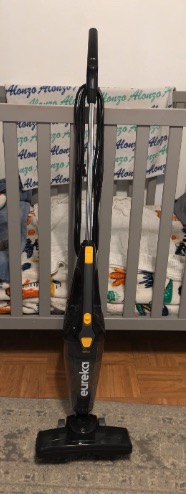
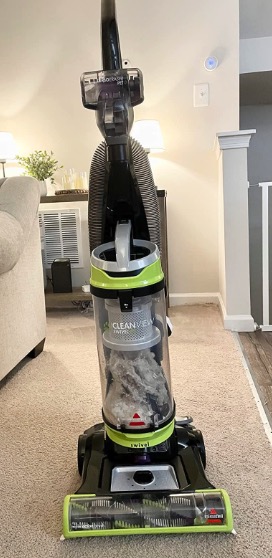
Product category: items_vacuum
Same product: no